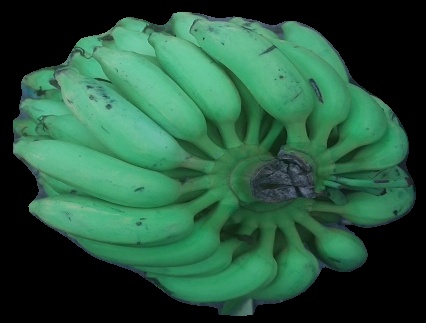
Variety: elakki-bale
Grade: grade2